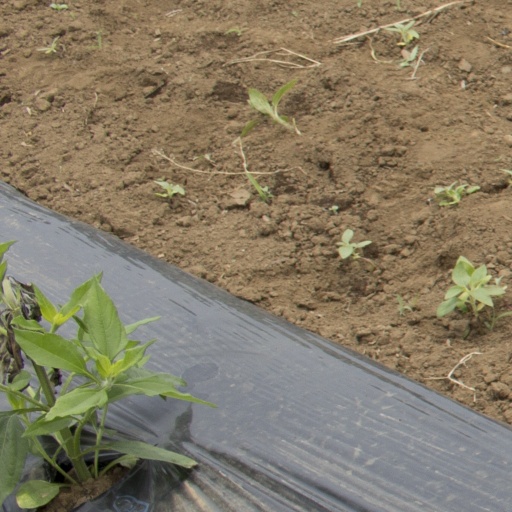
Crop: Jerusalem artichoke